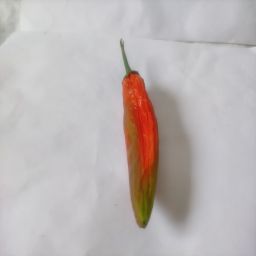
Crop: New Mexico Green Chile
Quality: Old